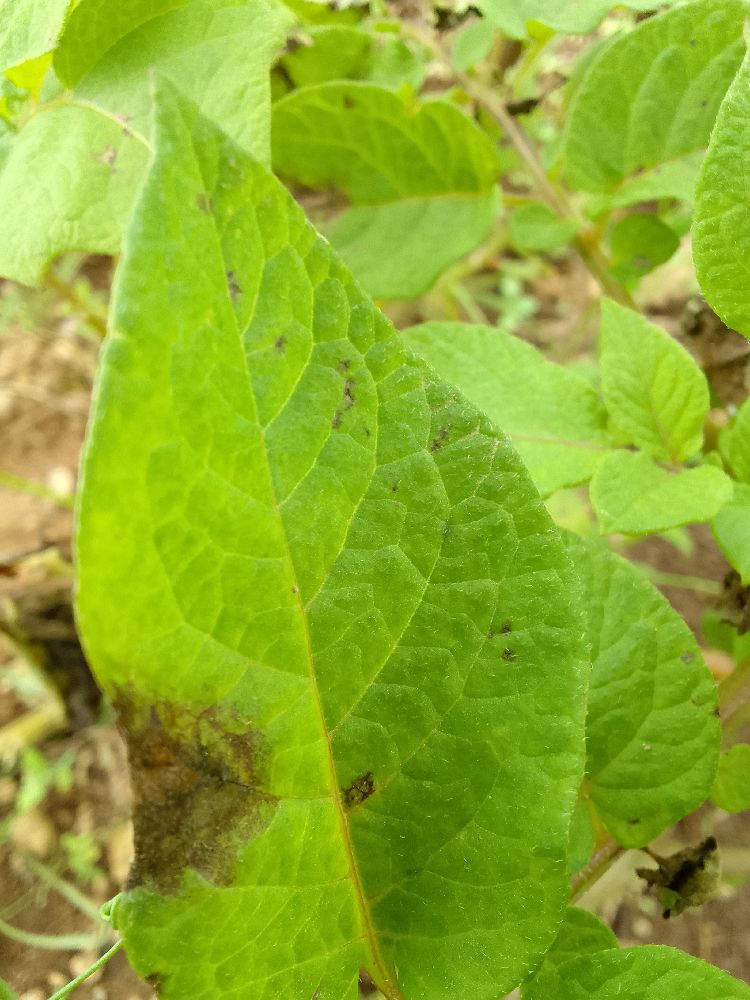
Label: Late blight